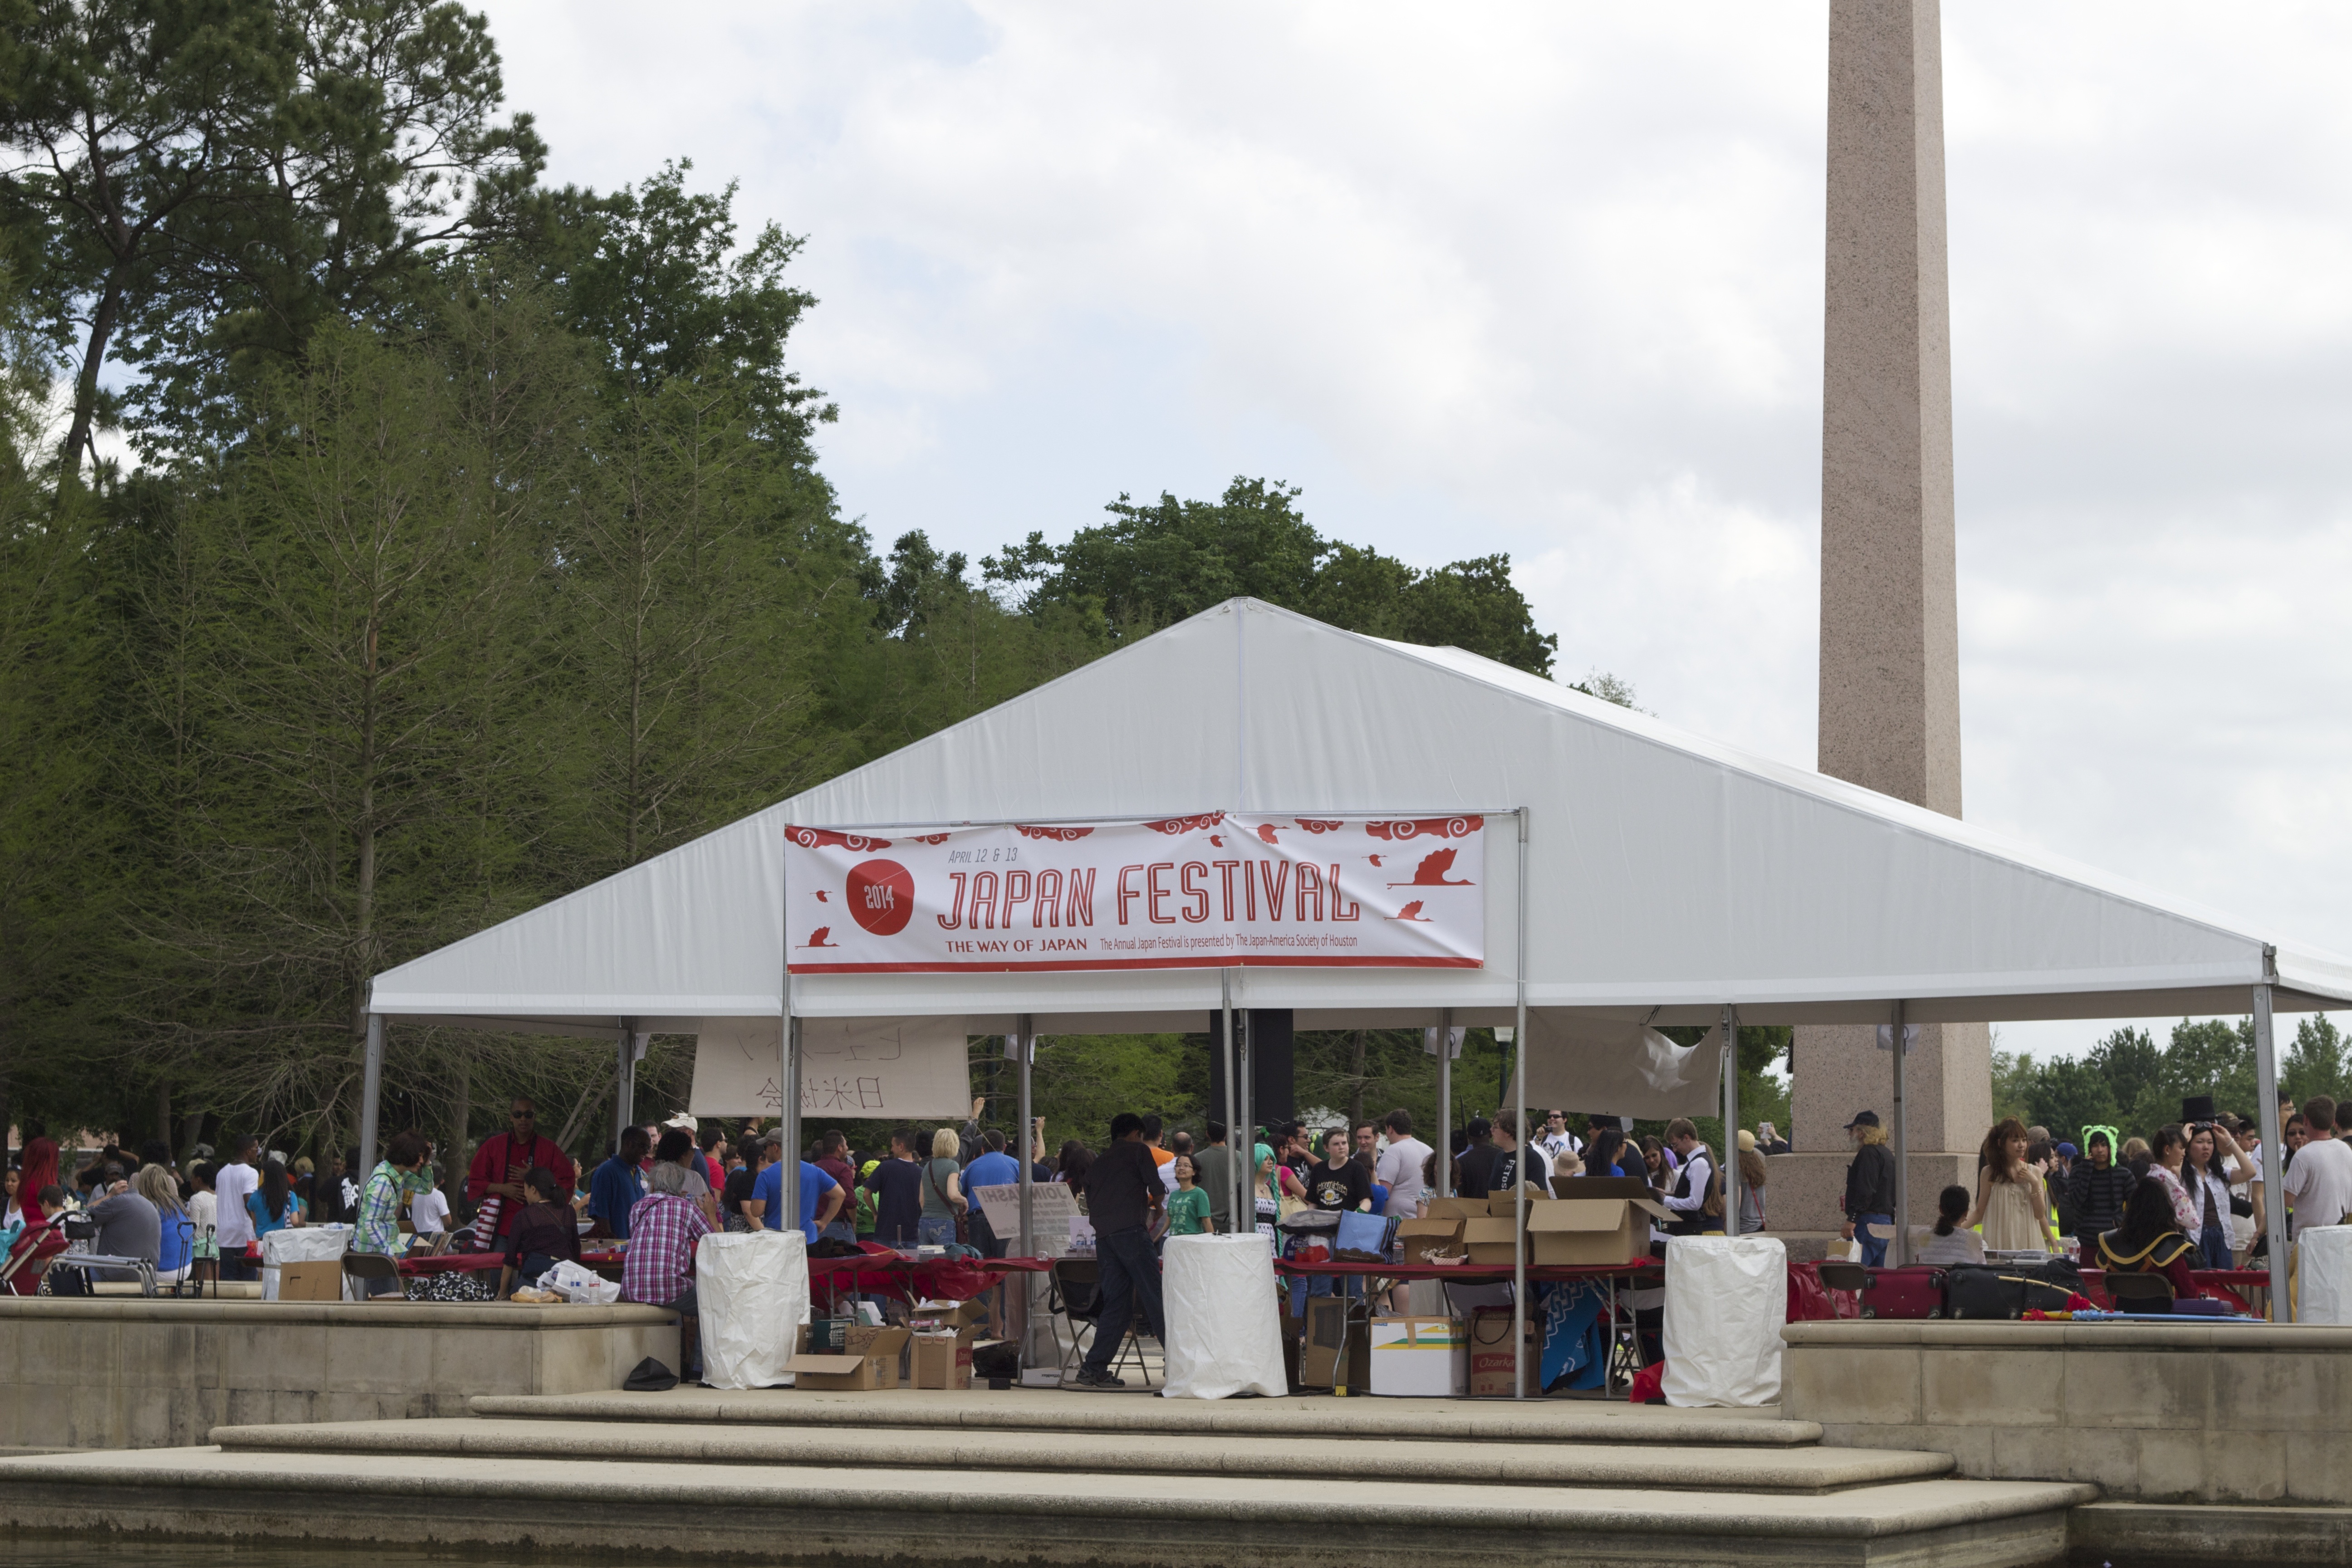
city, urban, recreation, vehicle, activity, festival, public, day, fair, booth, japanese festival